Amsterdam Nieuw-West

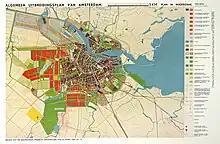
"Algemeen Uitbreidingsplan" (1935), the urban expansion plan for Nieuw-West

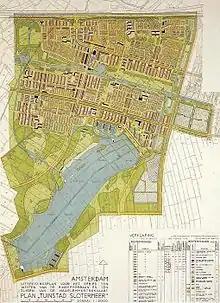
"Plan Slotermeer", 1939

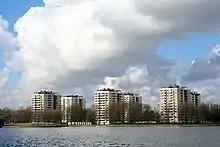
Sloterplas, Slotermeer.

Nieuw-West (English: New West) is a sprawling, high-density suburban residential area in the west of Amsterdam. It is situated on the territory of the former municipality of Sloten, Amsterdam, a town dating back to 1063 which has become part of the borough. The plans for the western expansion of the city date back to 1935, when the "Algemeen Uitbreidingsplan" (General Expansion Plan) was adopted. The neighbourhoods in Nieuw-West are designed on the basis of the garden city principles: planned, self-contained communities surrounded by greenbelts. Most of these neighborhoods, known as the Westelijke Tuinsteden (Western Garden Cities) were built in the 1950s and 1960s. At the heart of the borough is the Sloterplas, a lake, surrounded by a large park, the Sloterpark. The lake was created as a result of sand extractions needed for the development of the garden city neighbourhoods.